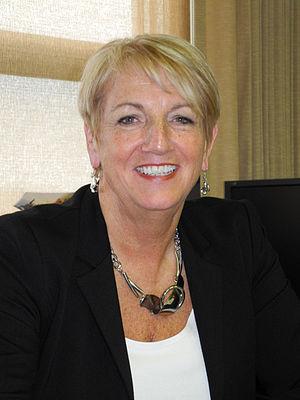
Voici la liste des premiers ministres de Terre-Neuve-et-Labrador depuis son entrée dans la Confédération canadienne en 1949.
Kathy Dunderdale, née Kathleen Mary Margaret Warren en février 1952 à Burin au Terre-Neuve-et-Labrador, est une femme politique canadienne, première ministre de Terre-Neuve-et-Labrador de 2010 à 2014.
L'élection générale terre-neuvienne de 2011 a eu lieu le 11 octobre 2011, pour l'élection des 48 députés de la Chambre d'Assemblée de la province canadienne de Terre-Neuve-et-Labrador.
Cette page concerne des événements d'actualité qui se sont produits durant l'année 2010 dans la province canadienne de Terre-Neuve-et-Labrador.